Machine Man

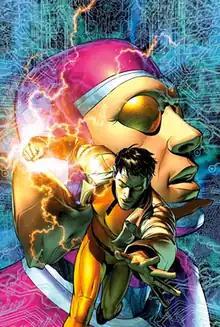
The two identities of X-51: Aaron Stack (foreground) and Machine Man (background). Art by Brandon Peterson.

Machine Man (also known as Aaron Stack, Mister Machine and serial number Z2P45-9-X-51 or X-51 for short) is an android superhero appearing in American comic books published by Marvel Comics. The character was created by Jack Kirby for "" #8 (July 1977), a comic written and drawn by Kirby featuring concepts based on the eponymous 1968 Stanley Kubrick and Arthur C. Clarke's . Shortly thereafter, Machine Man spun off into his own Kirby-created series. He is a robot, the only survivor of a series, raised as a human son of scientist Abel Stack, who was killed removing his auto-destruct mechanism, and further evolved to sentience by a Monolith.